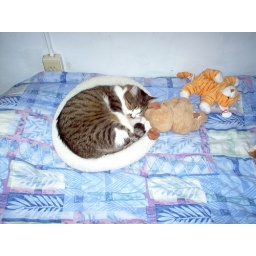
Tabby sleeping in MY bed